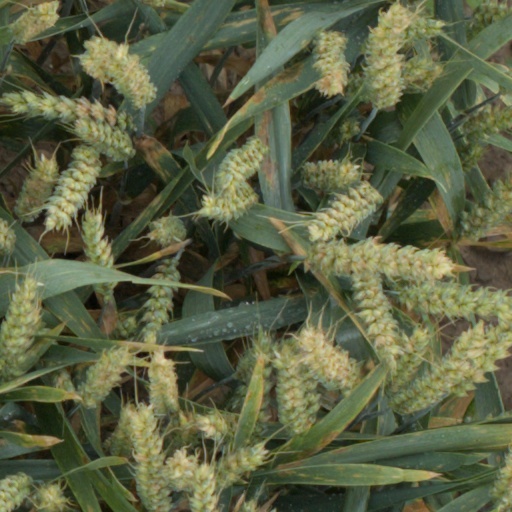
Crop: wheat